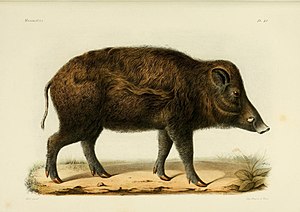
Vildsvin / Billeder
Vildsvinet er et parrettået hovdyr som tilhører svinefamilien. Arten regnes som tamsvinets vilde forfader. Vildsvinet er altædende og meget tilpasningsdygtigt. I Mellemeuropa stiger bestanden i øjeblikket, især på grund af øget dyrkning af majs, og vildsvinet indvandrer i stigende grad til beboede områder.